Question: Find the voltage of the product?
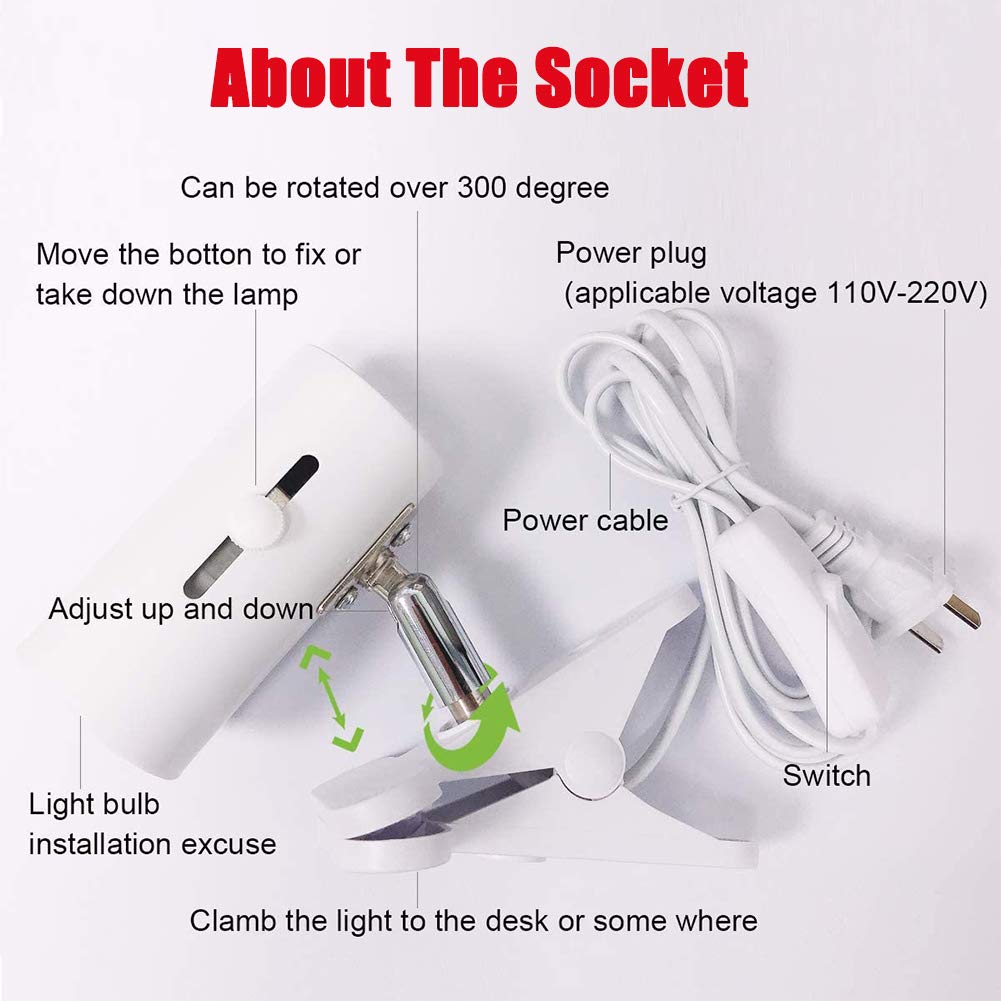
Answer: [110.0, 220.0] volt